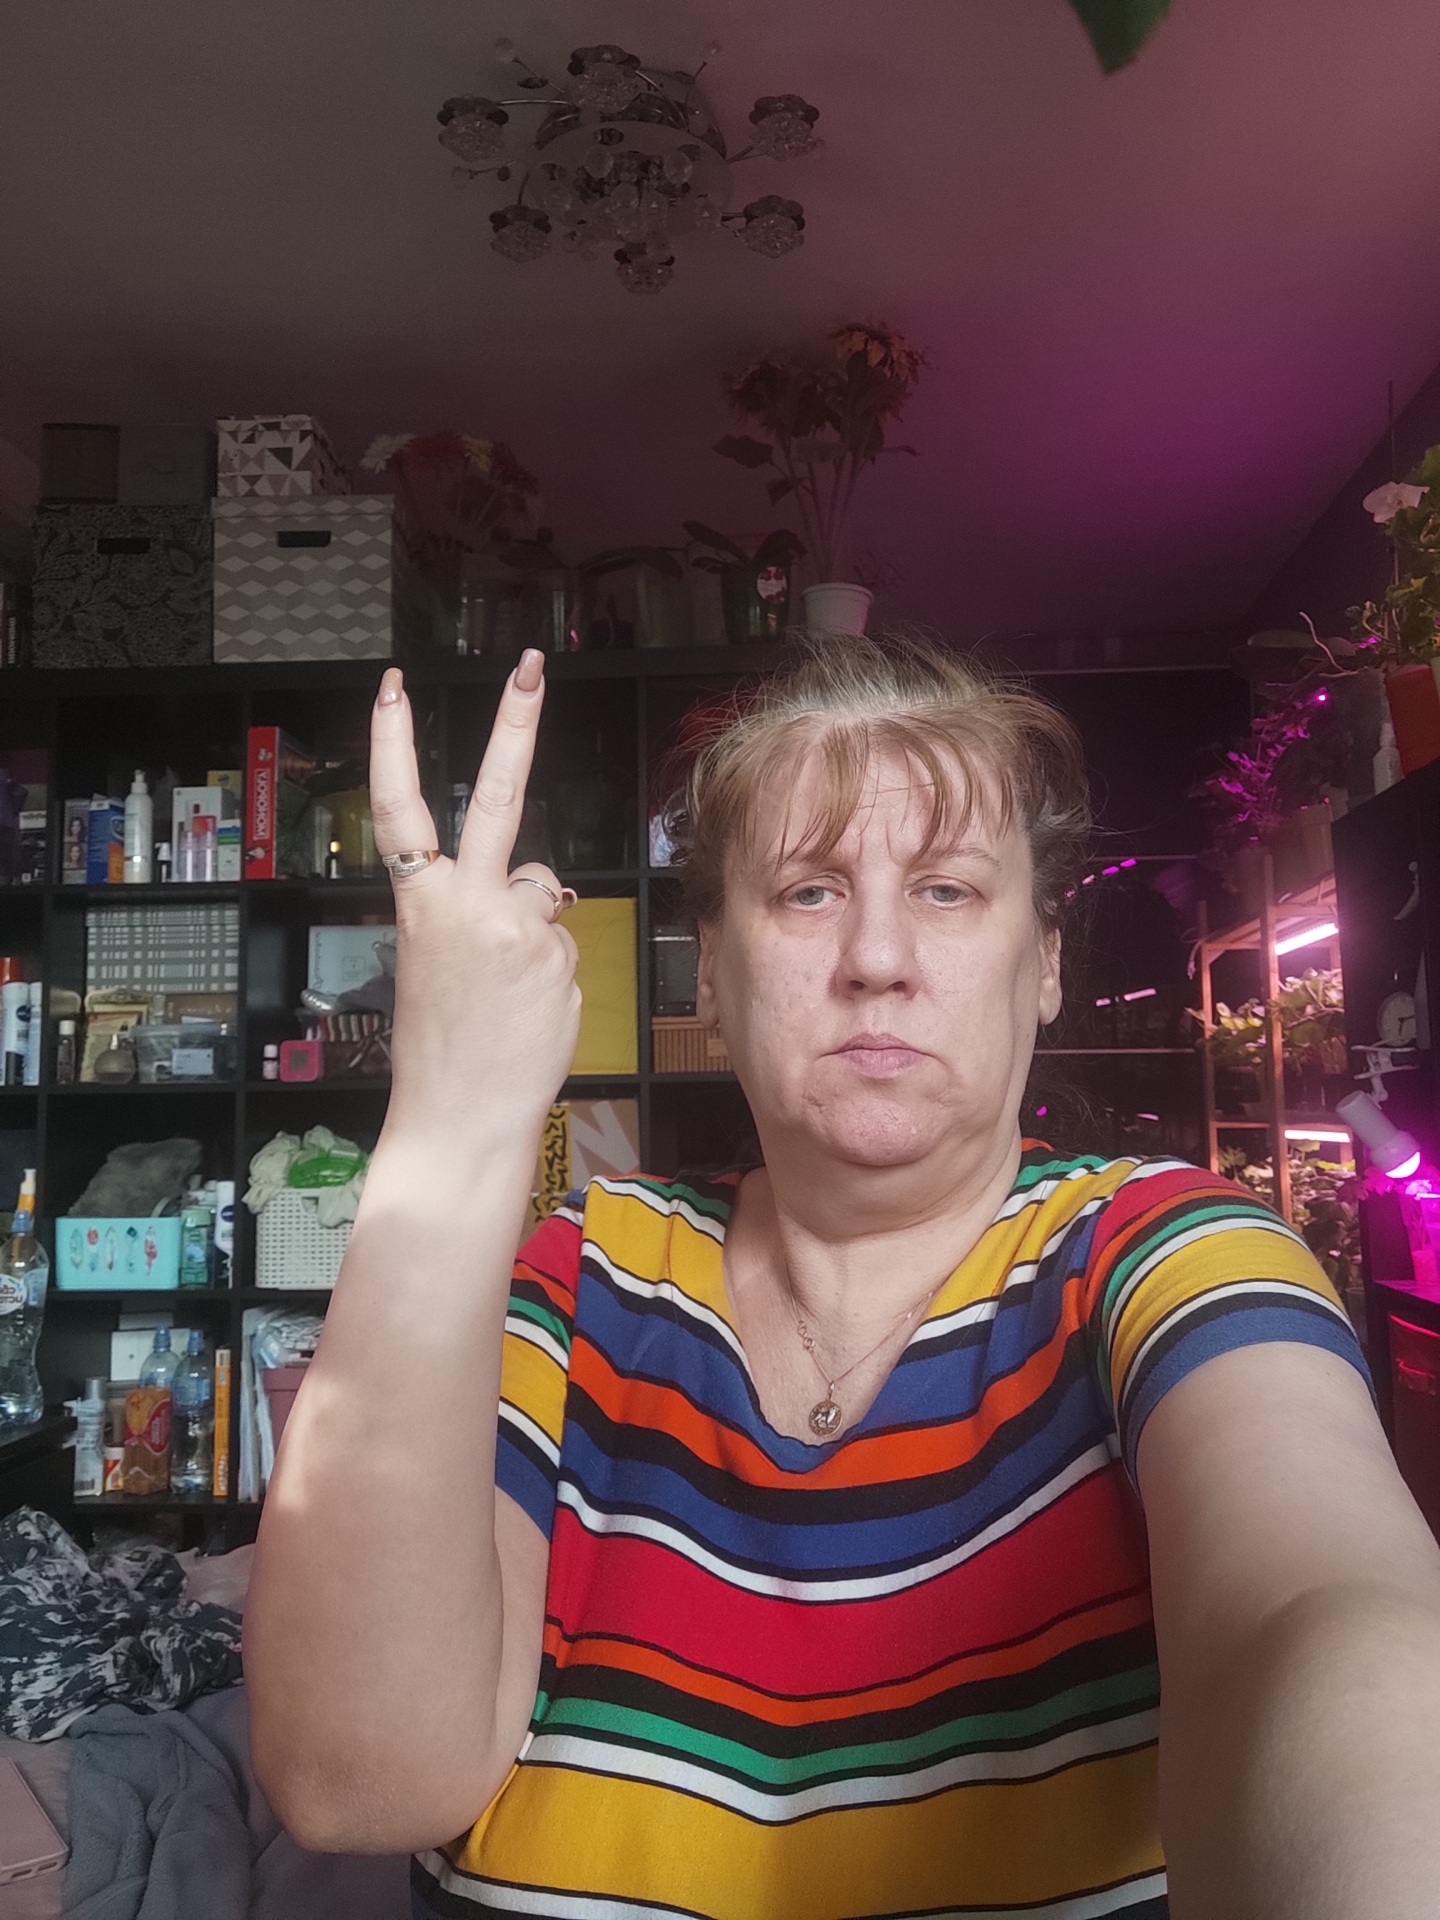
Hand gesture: peace_inverted